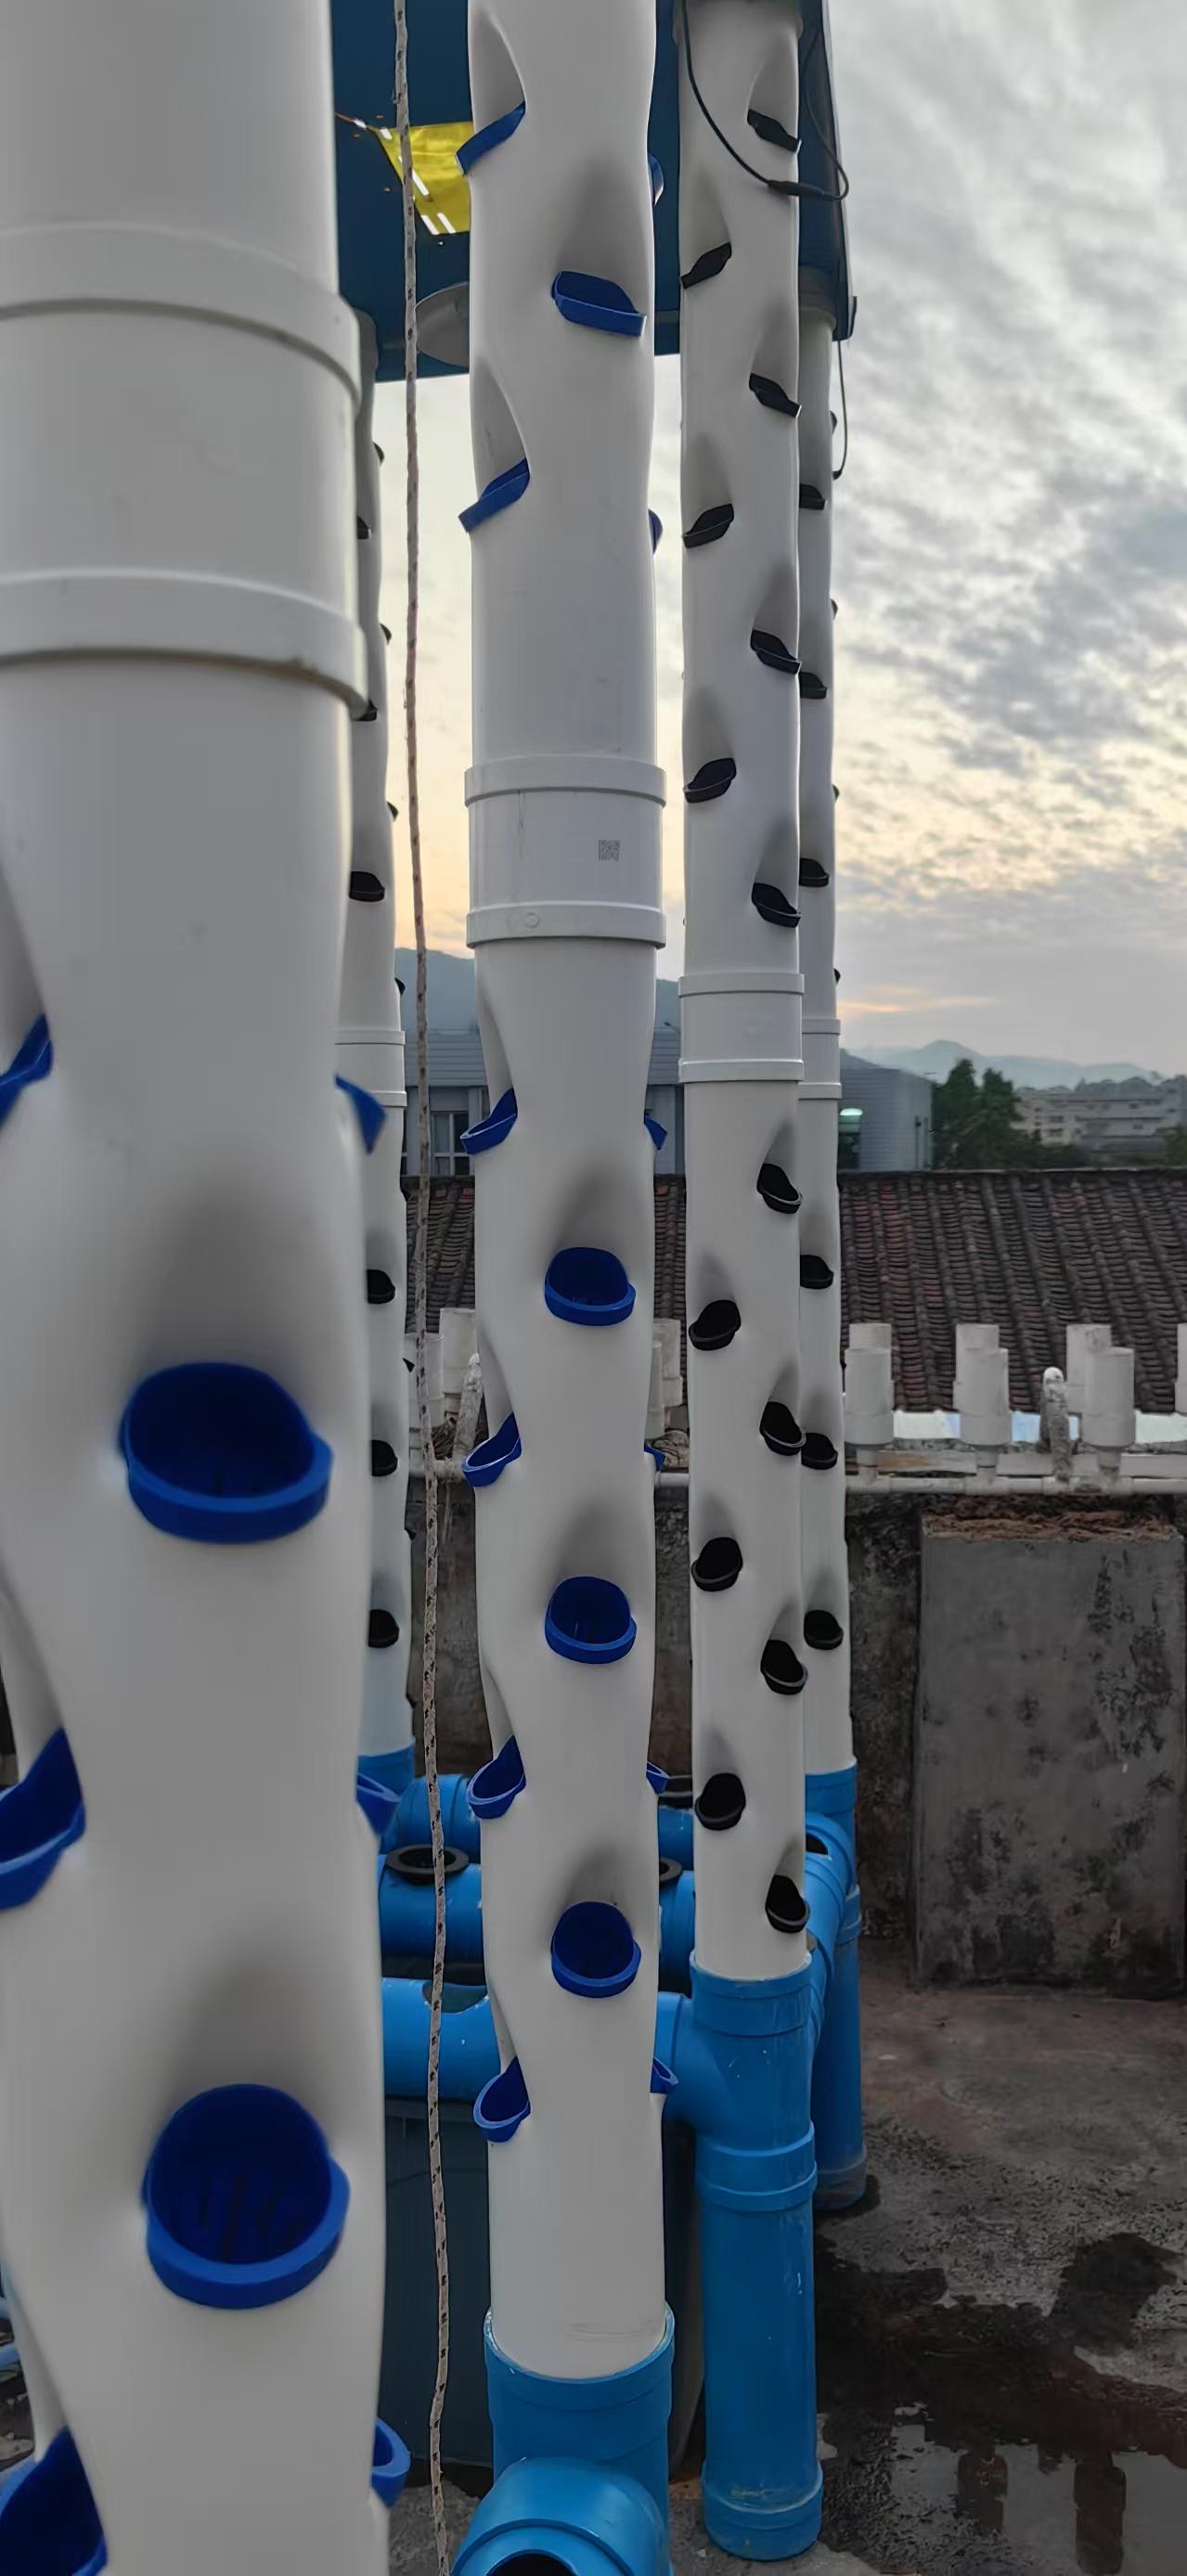
Mfumo wa mabomba ambapo, mimea hukaa ndani ya mabomba hayo, ili kuruhusu maji kuingia kusaidia ukuaji wa mimea hiyo. Kilimo hiki ni kilimo cha haidroponiki, kinachohusisha ukuaji mimea bila kutumia udongo.